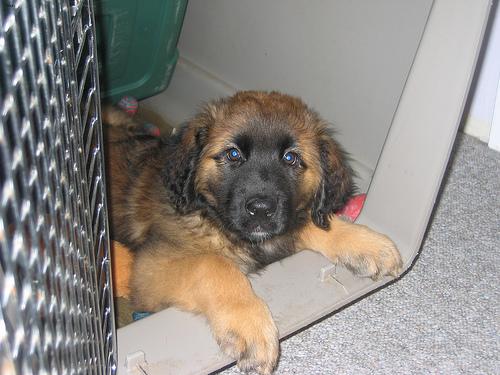
Breed: leonberger